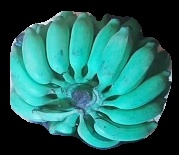
Variety: elakki-bale
Grade: grade3